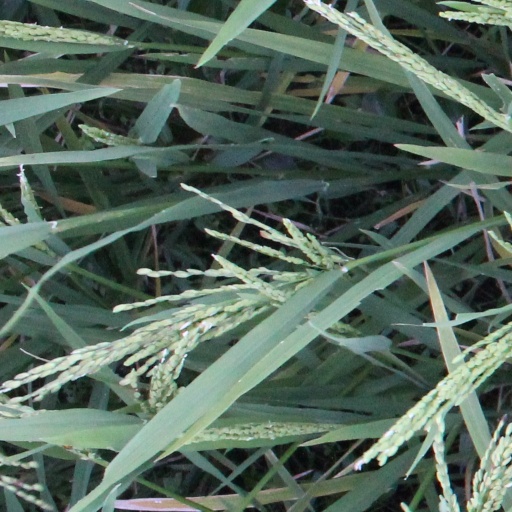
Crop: rice